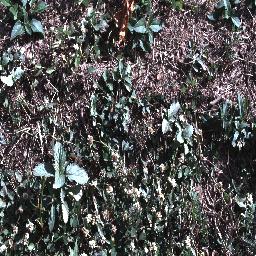
Label: snake_weed